Zoltán Székely

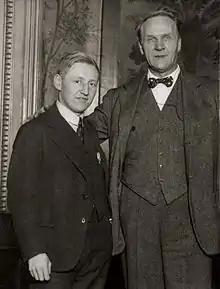
Székely & Chaliapin (1931)

Zoltán Székely (Hungarian: Székely Zoltán; 8 December 1903 in Kocs, Hungary – 5 October 2001 in Banff, Canada) was a Hungarian violinist and composer.